Autumn in New England

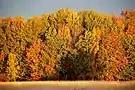
Missisquoi National Wildlife Refuge, Vermont

Autumn in New England begins in late September and ends in late December. It marks the transition from summer to winter and is known for its vibrant colors and picturesque beauty. The autumn color of the trees and flora in New England has been reported to be some of the most brilliant natural color in the United States; as such, it is a popular tourist destination, attracting visitors from across North America and overseas. Travelers flock to Vermont, New Hampshire, Maine, and parts of Massachusetts to see the colors each fall, a practice known as leaf peeping. Hiking during Autumn has become popular, and several areas offer guided tours.